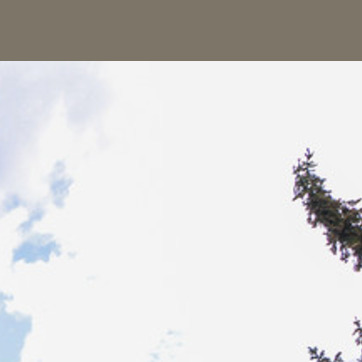
Material: sky